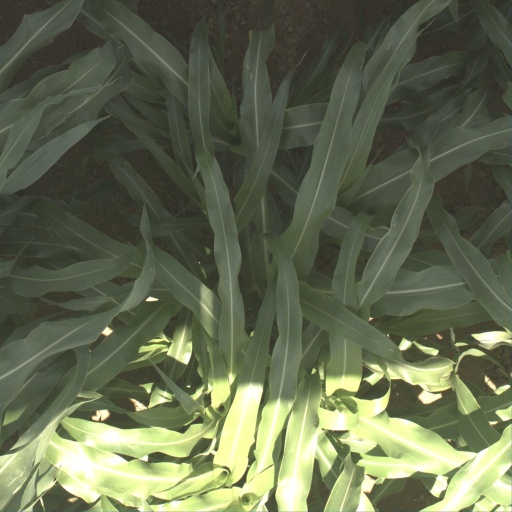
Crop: sorghum